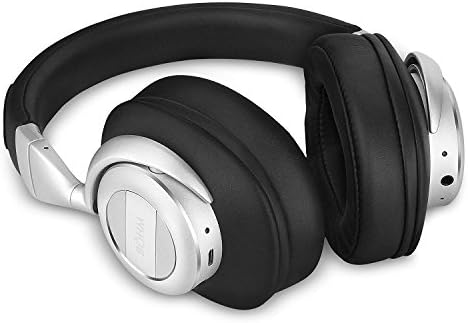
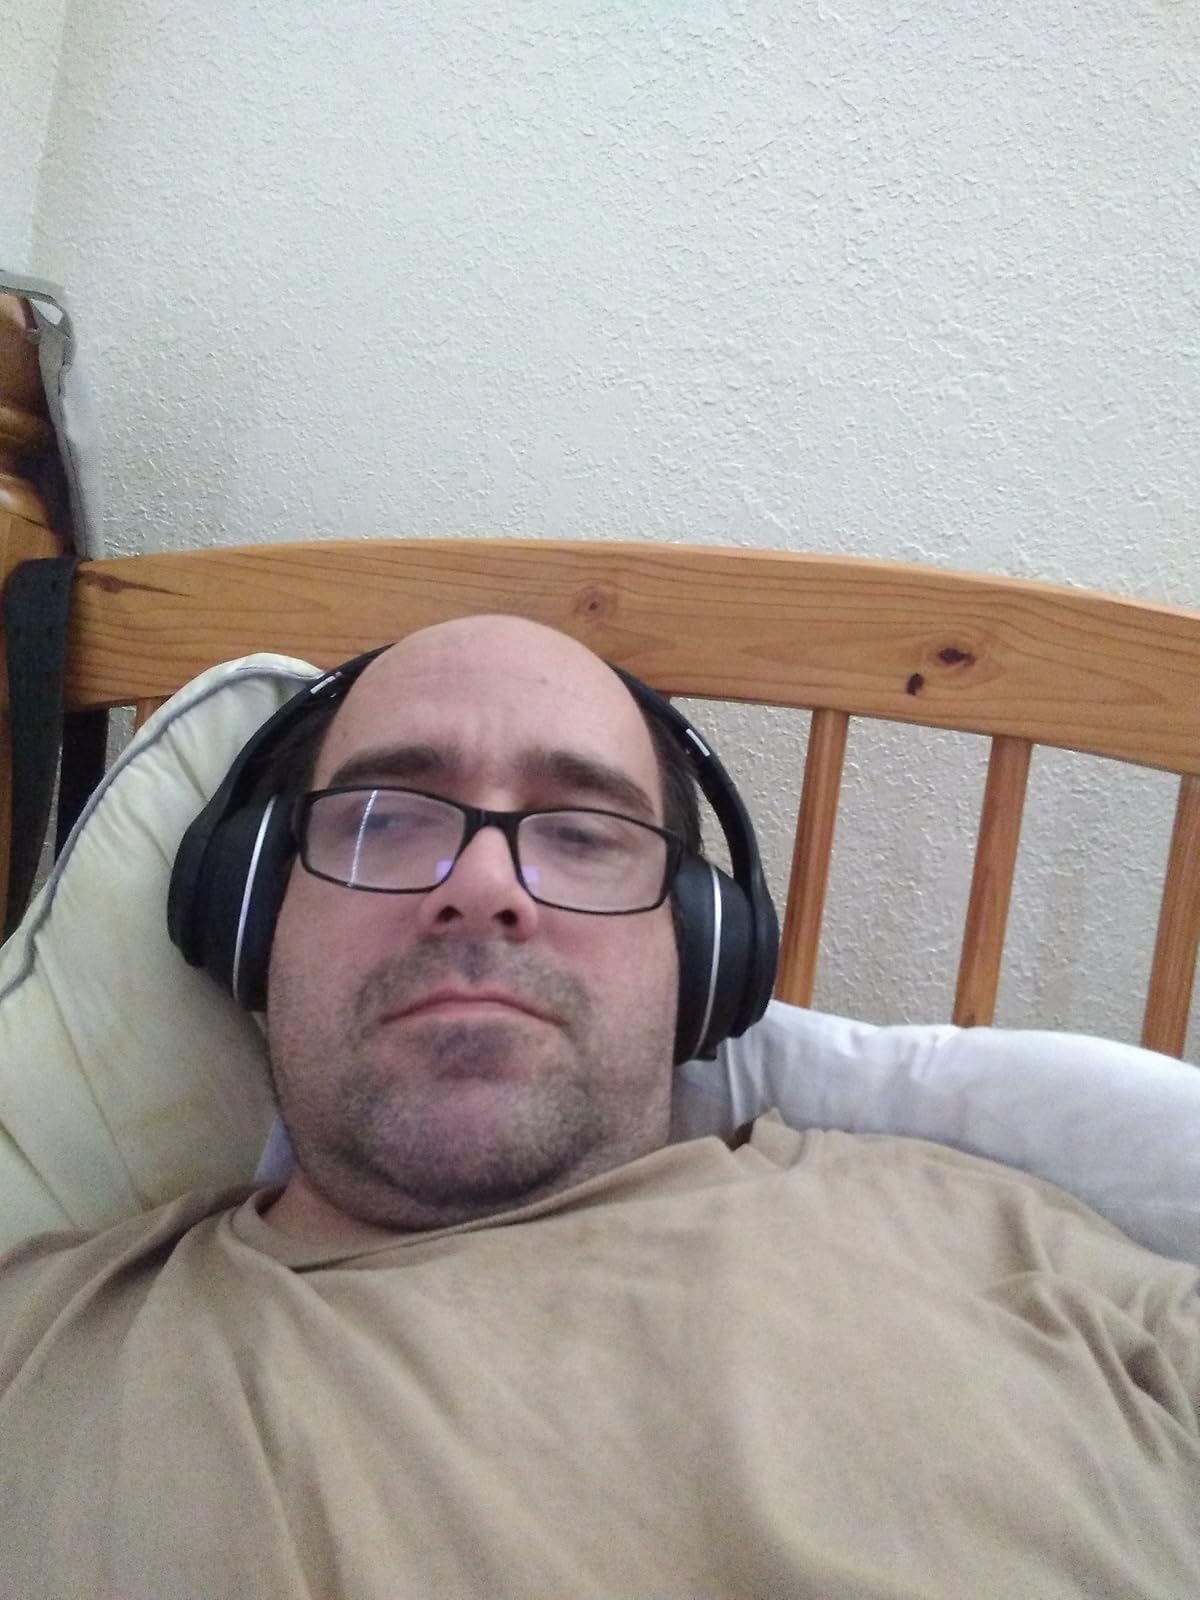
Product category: headphones
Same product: no